Execution of Louis XVI

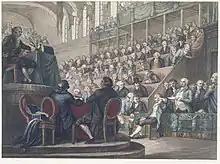
Louis stands trial before the Convention, as Robespierre watches from the first row. Engraving by Reinier Vinkeles, c. 1793-1796.

Following the attack on the Tuileries Palace during the insurrection of 10 August 1792, King Louis XVI was imprisoned at the Temple Prison in Paris, along with his wife Marie Antoinette, their two children and his younger sister Élisabeth. The Convention's unanimous decision to abolish the monarchy on 21 September 1792, and the subsequent foundation of the French Republic, left the fate of the former king open to debate. A commission was established to examine the evidence against him while the Convention's Legislation Committee considered legal aspects of any future trial. On 13 November, Maximilien Robespierre stated in the Convention that a Constitution which Louis himself had violated, and which declared his inviolability, could not now be used in his defence. On 20 November, opinion turned sharply against Louis following the discovery of a secret cache of 726 documents consisting of Louis's communications with bankers and ministers.